History of timpani

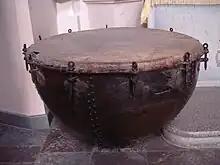
A 17th-century timpano

Although the timpani was still considered primarily an outdoor instrument, it started being used during indoor concerts to provide rhythmic support for trumpet fanfares. Most of the time, players would not have written music to follow because parts were handed down from generation to generation and were learned by rote. By the 17th century, the timpani moved indoors for good and composers began to demand more from timpanists than ever before. The timpani was first introduced to the court orchestras and opera ensembles as well as in larger church works. Due to this move indoors, a much more formalized way of playing and approaching the timpani was developed. The old practice of learning parts by rote gave way to written music and composers began writing more regularly for the timpani. More notes were written than just two simultaneous pitches and as a result, timpanists were faced with the issue of how to play their parts on the equipment they had. One solution was for timpanists to add more drums to their set-up, but this also created a problem: During this time, performances often took place in courts or at smaller theaters that had limited stage space and large timpani set-ups did not fit very well. Timpanists at this time were faced with a problem; using a large, cumbersome set of timpani to play their parts would not be possible due to space restraints. However, a solution was found, and with the help of technological advancements during the 18th century in Europe, devices were developed and added to the drums to change the pitch. These changes allowed for a single drum to play more than just two notes. This provided a way for timpanists to not only play their parts more easily but also use fewer drums.